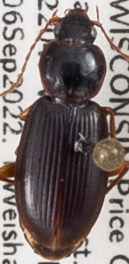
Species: Synuchus impunctatus
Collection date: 2022-09-06
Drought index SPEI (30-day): -0.05
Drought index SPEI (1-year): -0.764
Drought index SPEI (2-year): -0.32